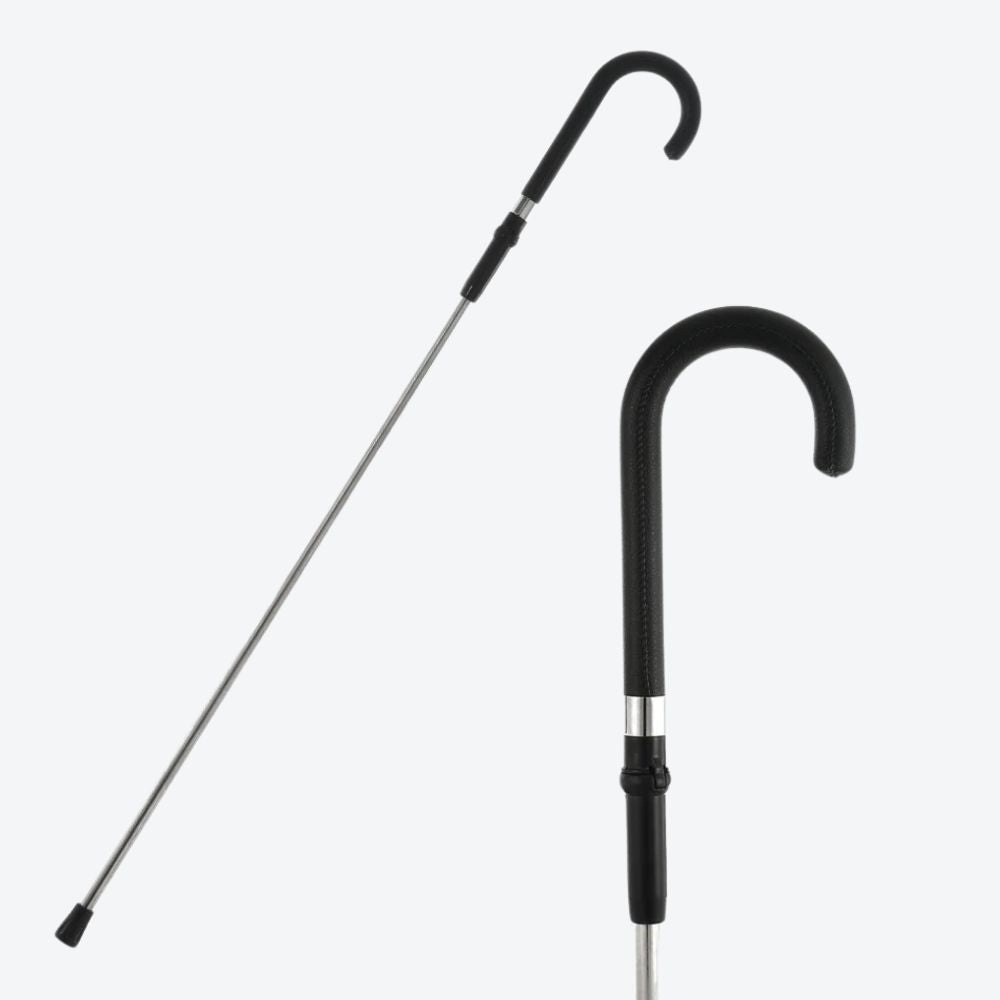
Elegant Modern Stainless Steel Cane
The Elegant Modern Stainless Steel Cane is the touch of class your look was missing. With a modern design and impeccable finish, it's ideal for those who value a unique and striking accessory that combines durability and timeless beauty. Made of premium stainless steel with a polished finish for a sophisticated shine, making it a unique accessory. Specifications: Model: bastoni AÇOINOX27 Material: Stainless steel Handle: T-shaped handle made of polypropylene Size: 92cm Structure: detachable into 2 parts for easy transport Tip: non-slip rubber that ensures safety and comfort with a more discreet design Weight: 362g
Brand: Bastoni
Category: Health & Beauty > Health Care > Mobility & Accessibility > Walking Aids > Canes & Walking Sticks > Walking Sticks